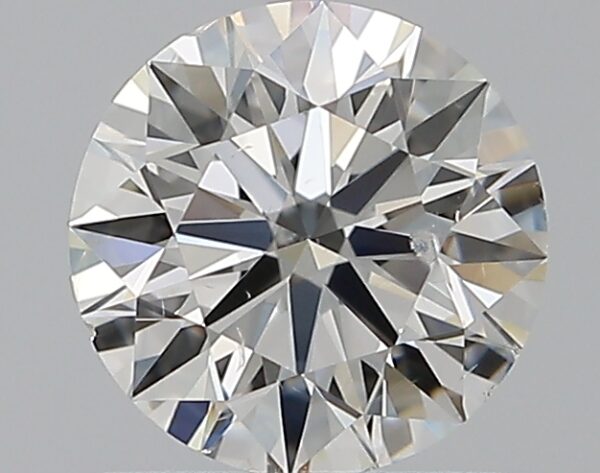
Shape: round
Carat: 0.8
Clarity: SI1
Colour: G
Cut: EX
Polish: VG
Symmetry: EX
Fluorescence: N
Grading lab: GIA
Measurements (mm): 5.94 x 5.97 x 3.68